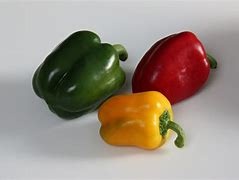
Label: capsicum